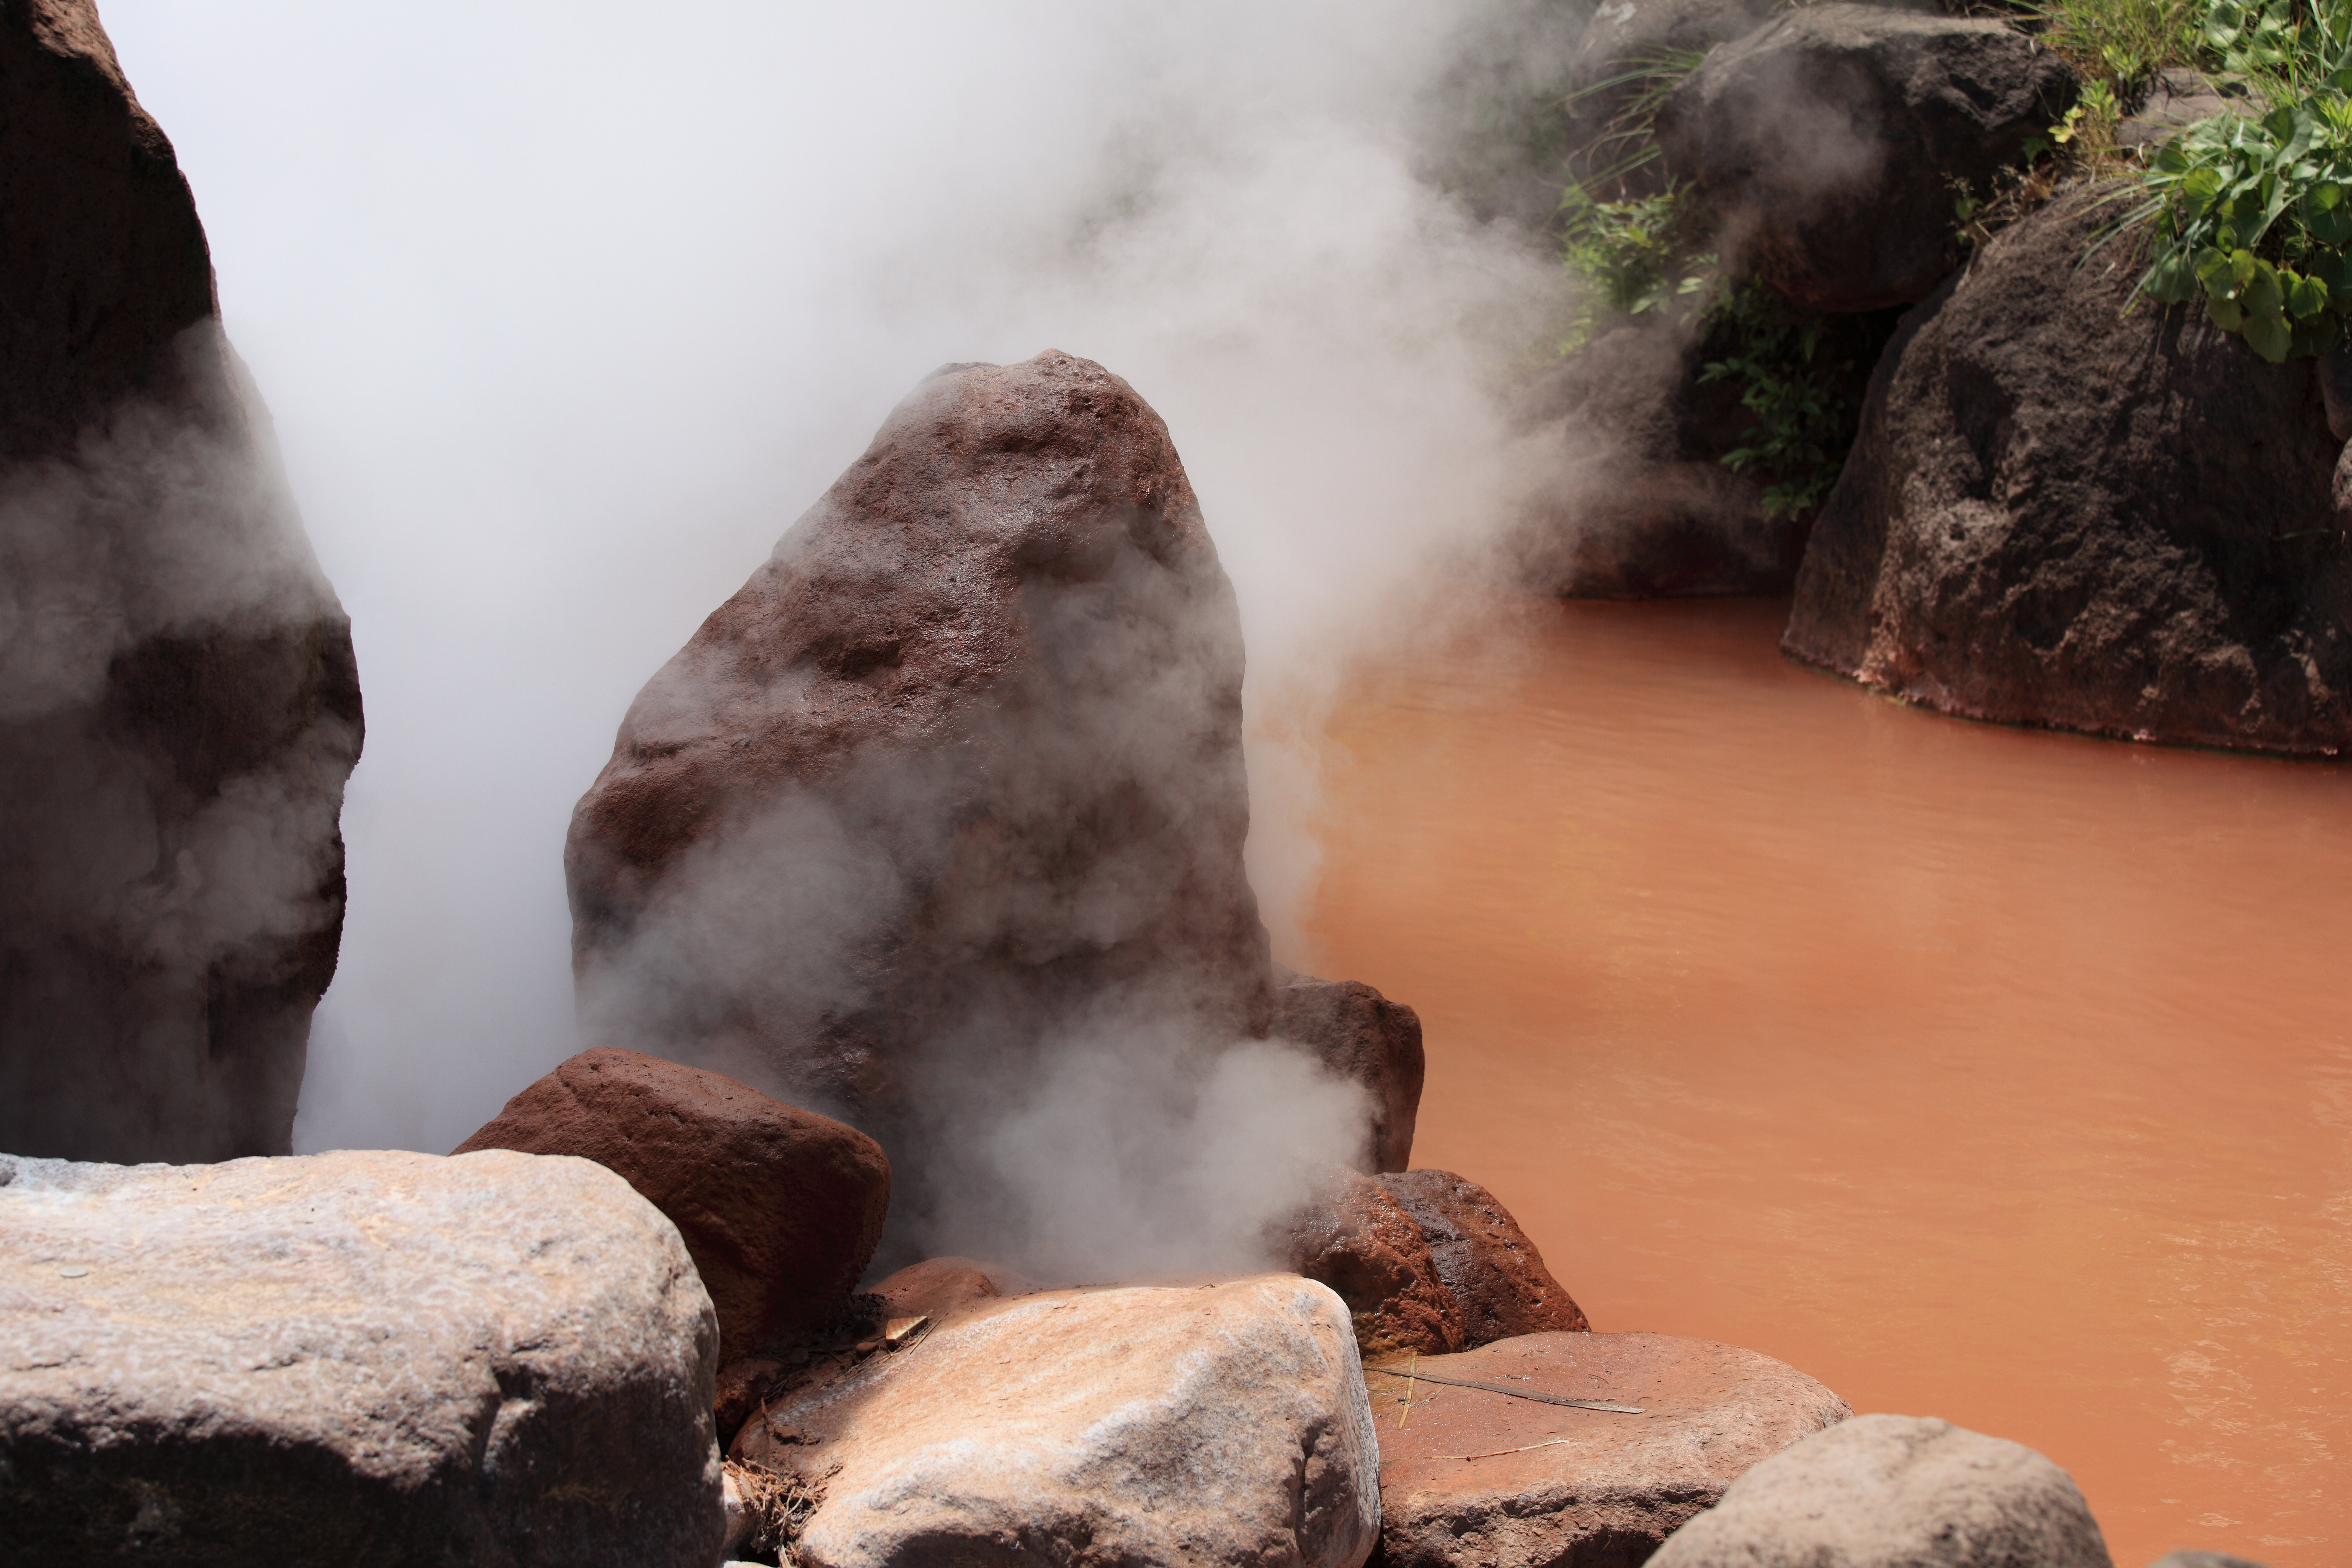
water, nature, rock, snow, winter, spring, high, red, material, geology, temple, hot, 5d, hires, markii, water feature, hi, res, resolution